John E. Bush (Hawaii politician)

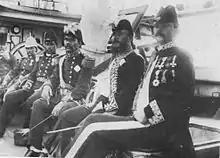
Aboard "Kaimiloa", right to left: Poor, Bush, Malietoa Laupepa

When he returned to Apia on July 19, Bush found a letter from Gibson replacing him as envoy with his secretary Henry F. Poor.